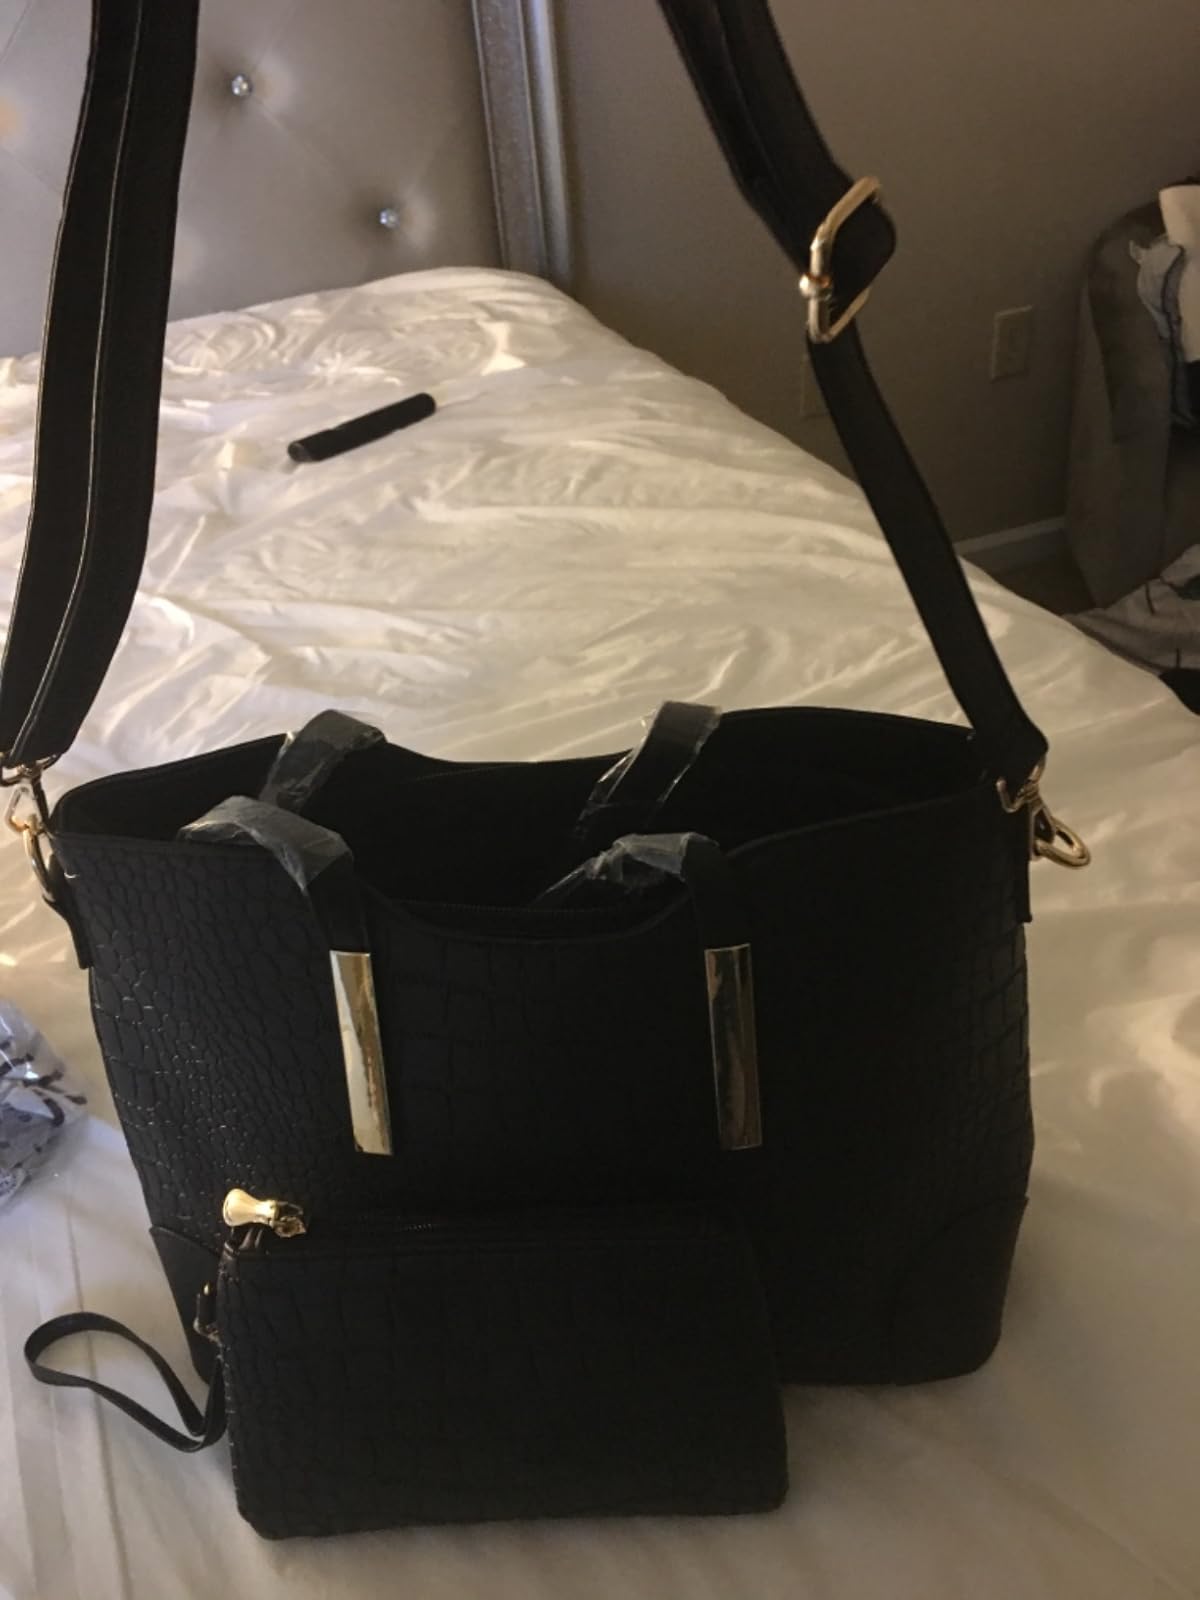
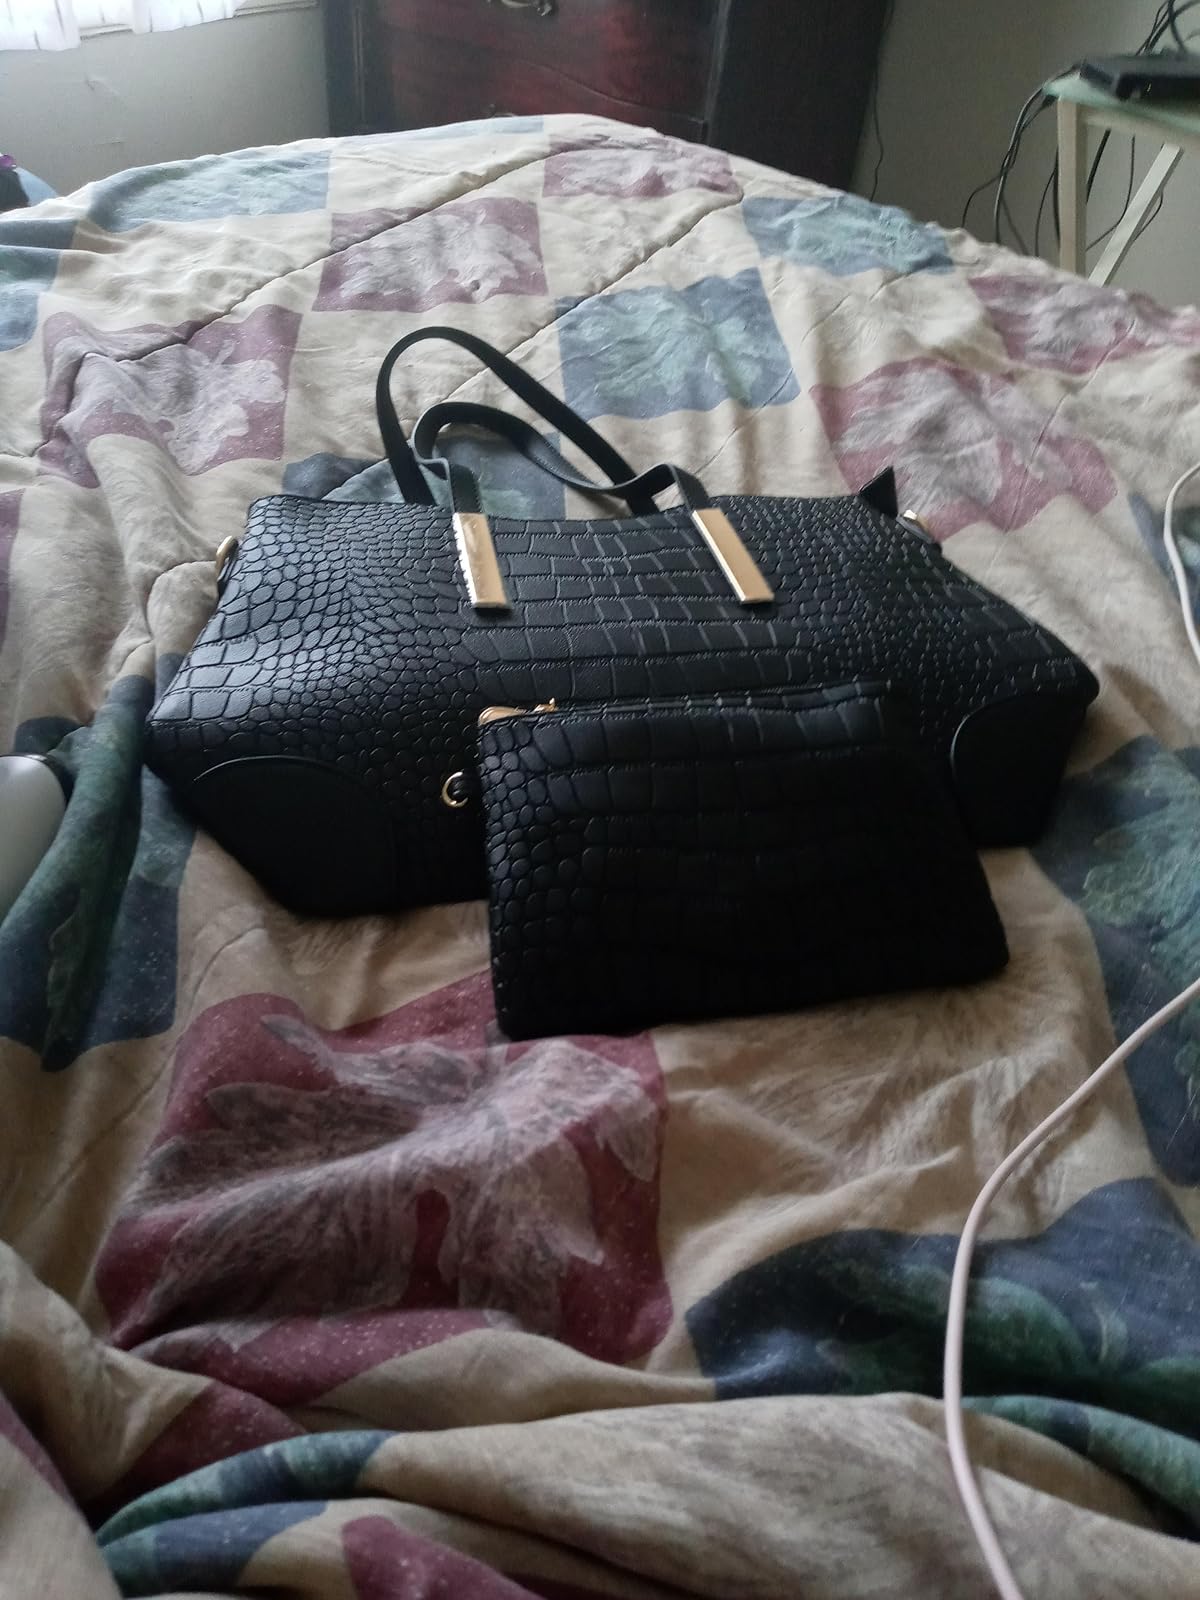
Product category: accessories_handbag
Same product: yes